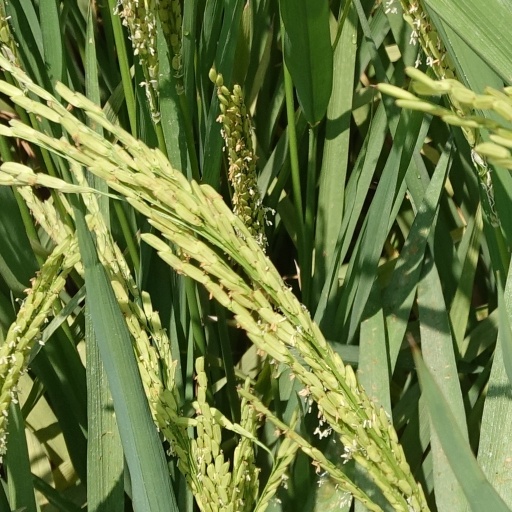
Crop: rice